The Amazing Race 4 (Latin American season)

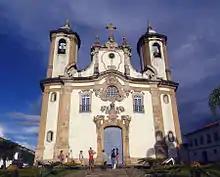
While in Ouro Preto, teams had to find the Igreja Nossa Senhora do Carmo.

For their Speed Bump, Gean & Billy had to pose for a cartoonist who would draw a caricature of the team before they could continue racing.